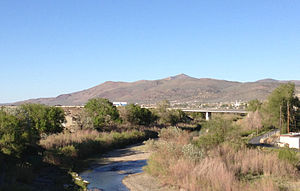
Humboldt River
Humboldt River med Elko Mountain i baggrunden
Humboldt er en flod der løber i den amerikanske delstat Nevada. Floden, som er opkaldt efter Alexander von Humboldt, har sin kilde i Elko County som ligger i den nordøstlige del af staten og den munder ud i Humboldt Sink på grænsen mellem Churchill County og Pershing County. Den er ca. 531 km lang, og langs med floden går en jernbanelinje. Den største biflod er Reese.